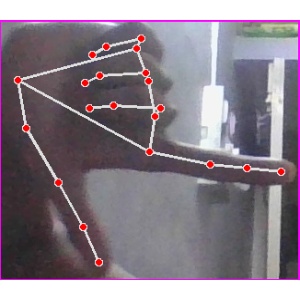
अक्षर: ख